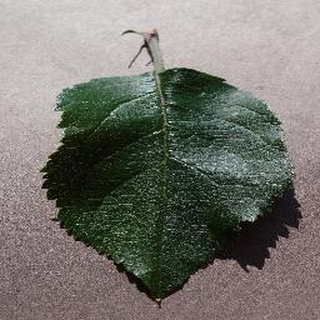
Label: healthy_apple